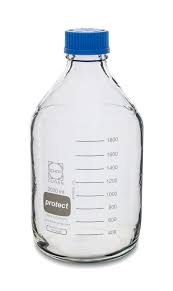
Waste category: plastic